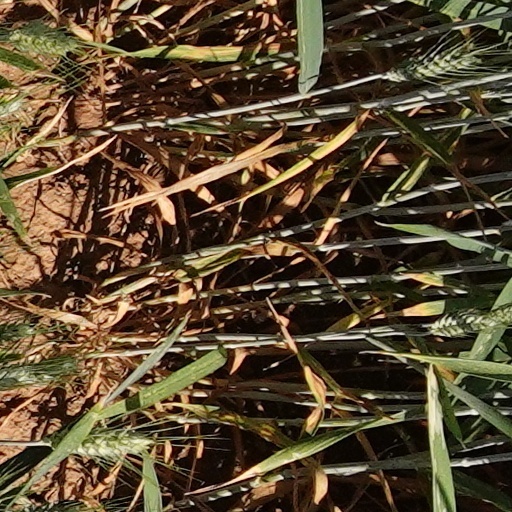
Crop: wheat